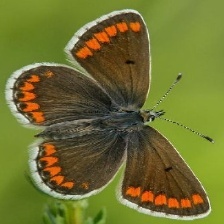
Species: BROWN ARGUS
Butterfly family (ImageNet category): lycaenid_butterfly